Tropical Storm Bill (2015)

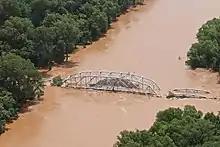
A bridge along Highway 377 over-topped by the flooding Washita River near Tishomingo, Oklahoma

After between of rain fell in Carter County, the local National Weather Service office issued a flash flood emergency for the area. Interstate 35 was shut down after a rockslide in the Arbuckle Mountains resulted in boulders blocking the roadway near Turner Falls. A two-year-old boy was killed after he was swept down a river in Ardmore. An 80-year-old woman's body was recovered from a car partially-submerged in floodwaters near Macomb, but her official cause of death is as of yet undetermined.